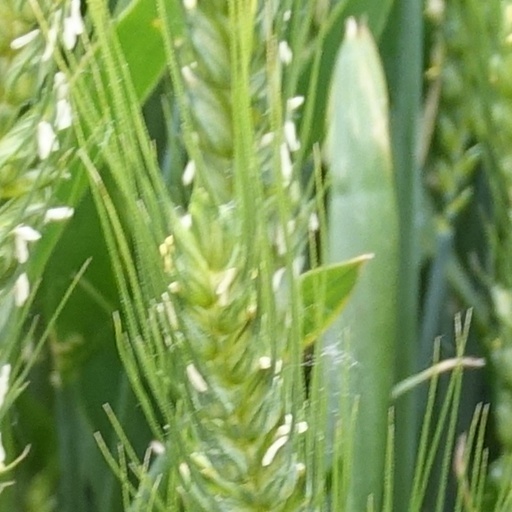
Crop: wheat